Kosovo Police

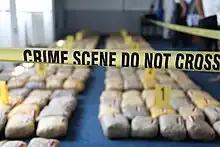
Narcotics confiscated by the Kosovo Police.

Today, the Directorate for Securing of Objects with Special Importance and Personalities consists of the Security Unit of Presidency-Assembly-Government, the Close Protection Unit, the Unit for Securing of Ministerial and Presidential Objects, the Unit for Securing of Police Objects, the Unit for Securing of Diplomatic Objects, and the Unit for Securing of objects of Cultural and Religious Heritage.